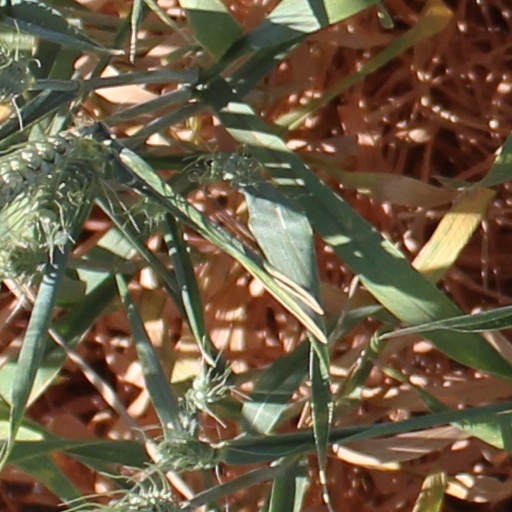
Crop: wheat